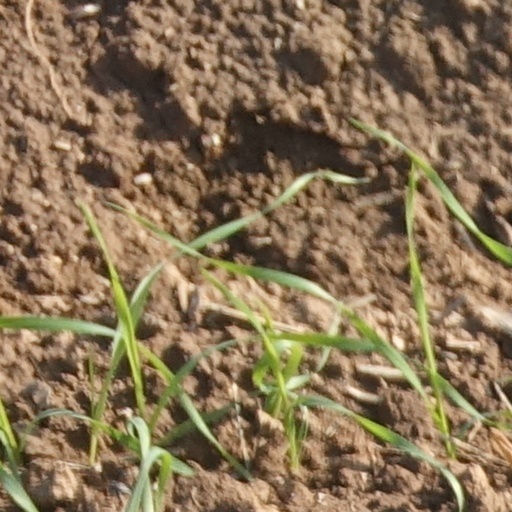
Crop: wheat